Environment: real
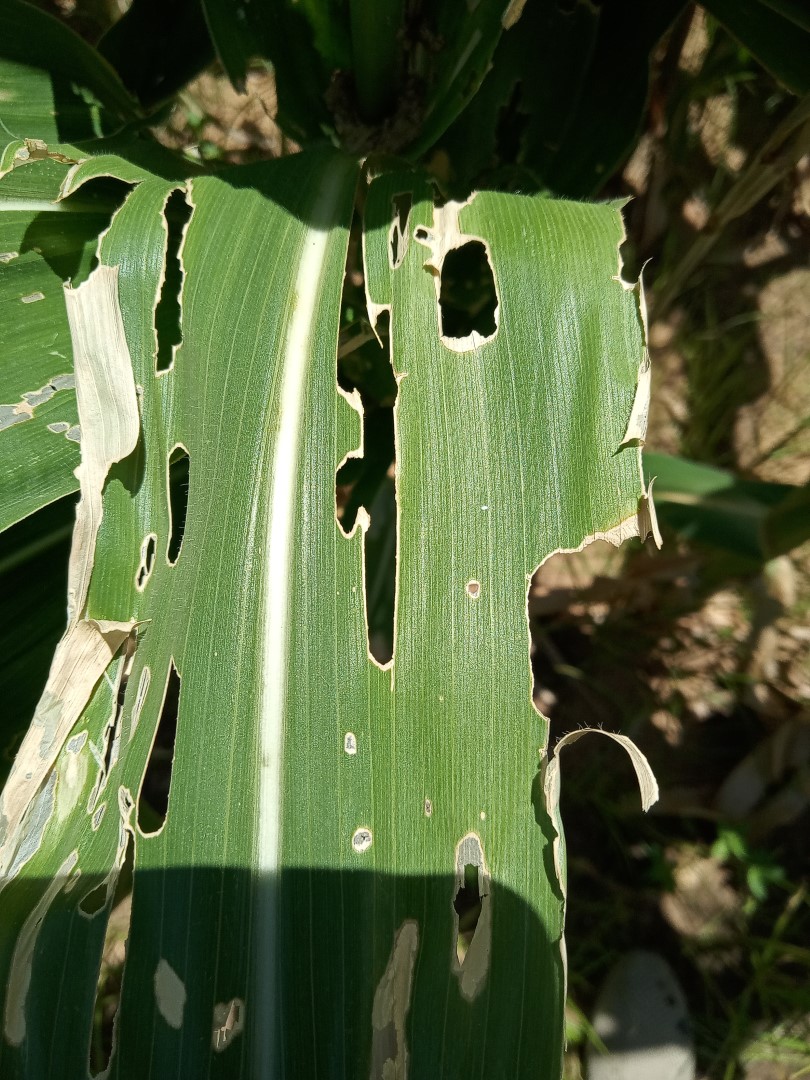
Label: fall_armyworm